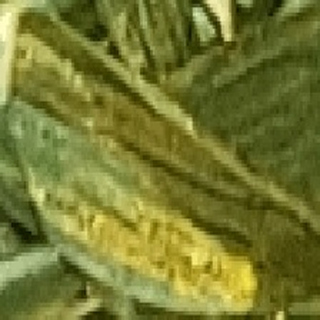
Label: wheat_yellow_rust